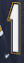
Number: 1